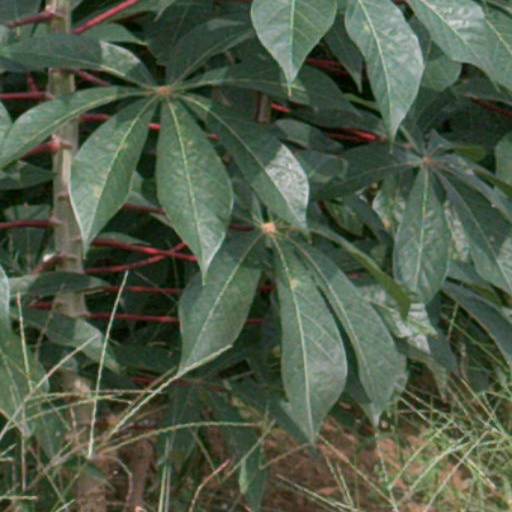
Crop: cassava